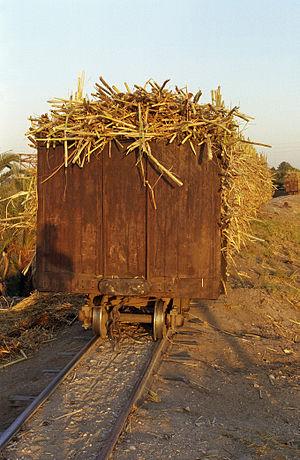
Wagon de chemin de fer à voie étroite à Qurna près de Louxor (Égypte), chargé de canne à sucre